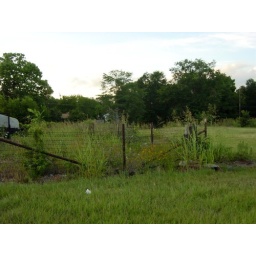
I thought this was so pretty. I was walking in a field close to my home and never noticed this before.